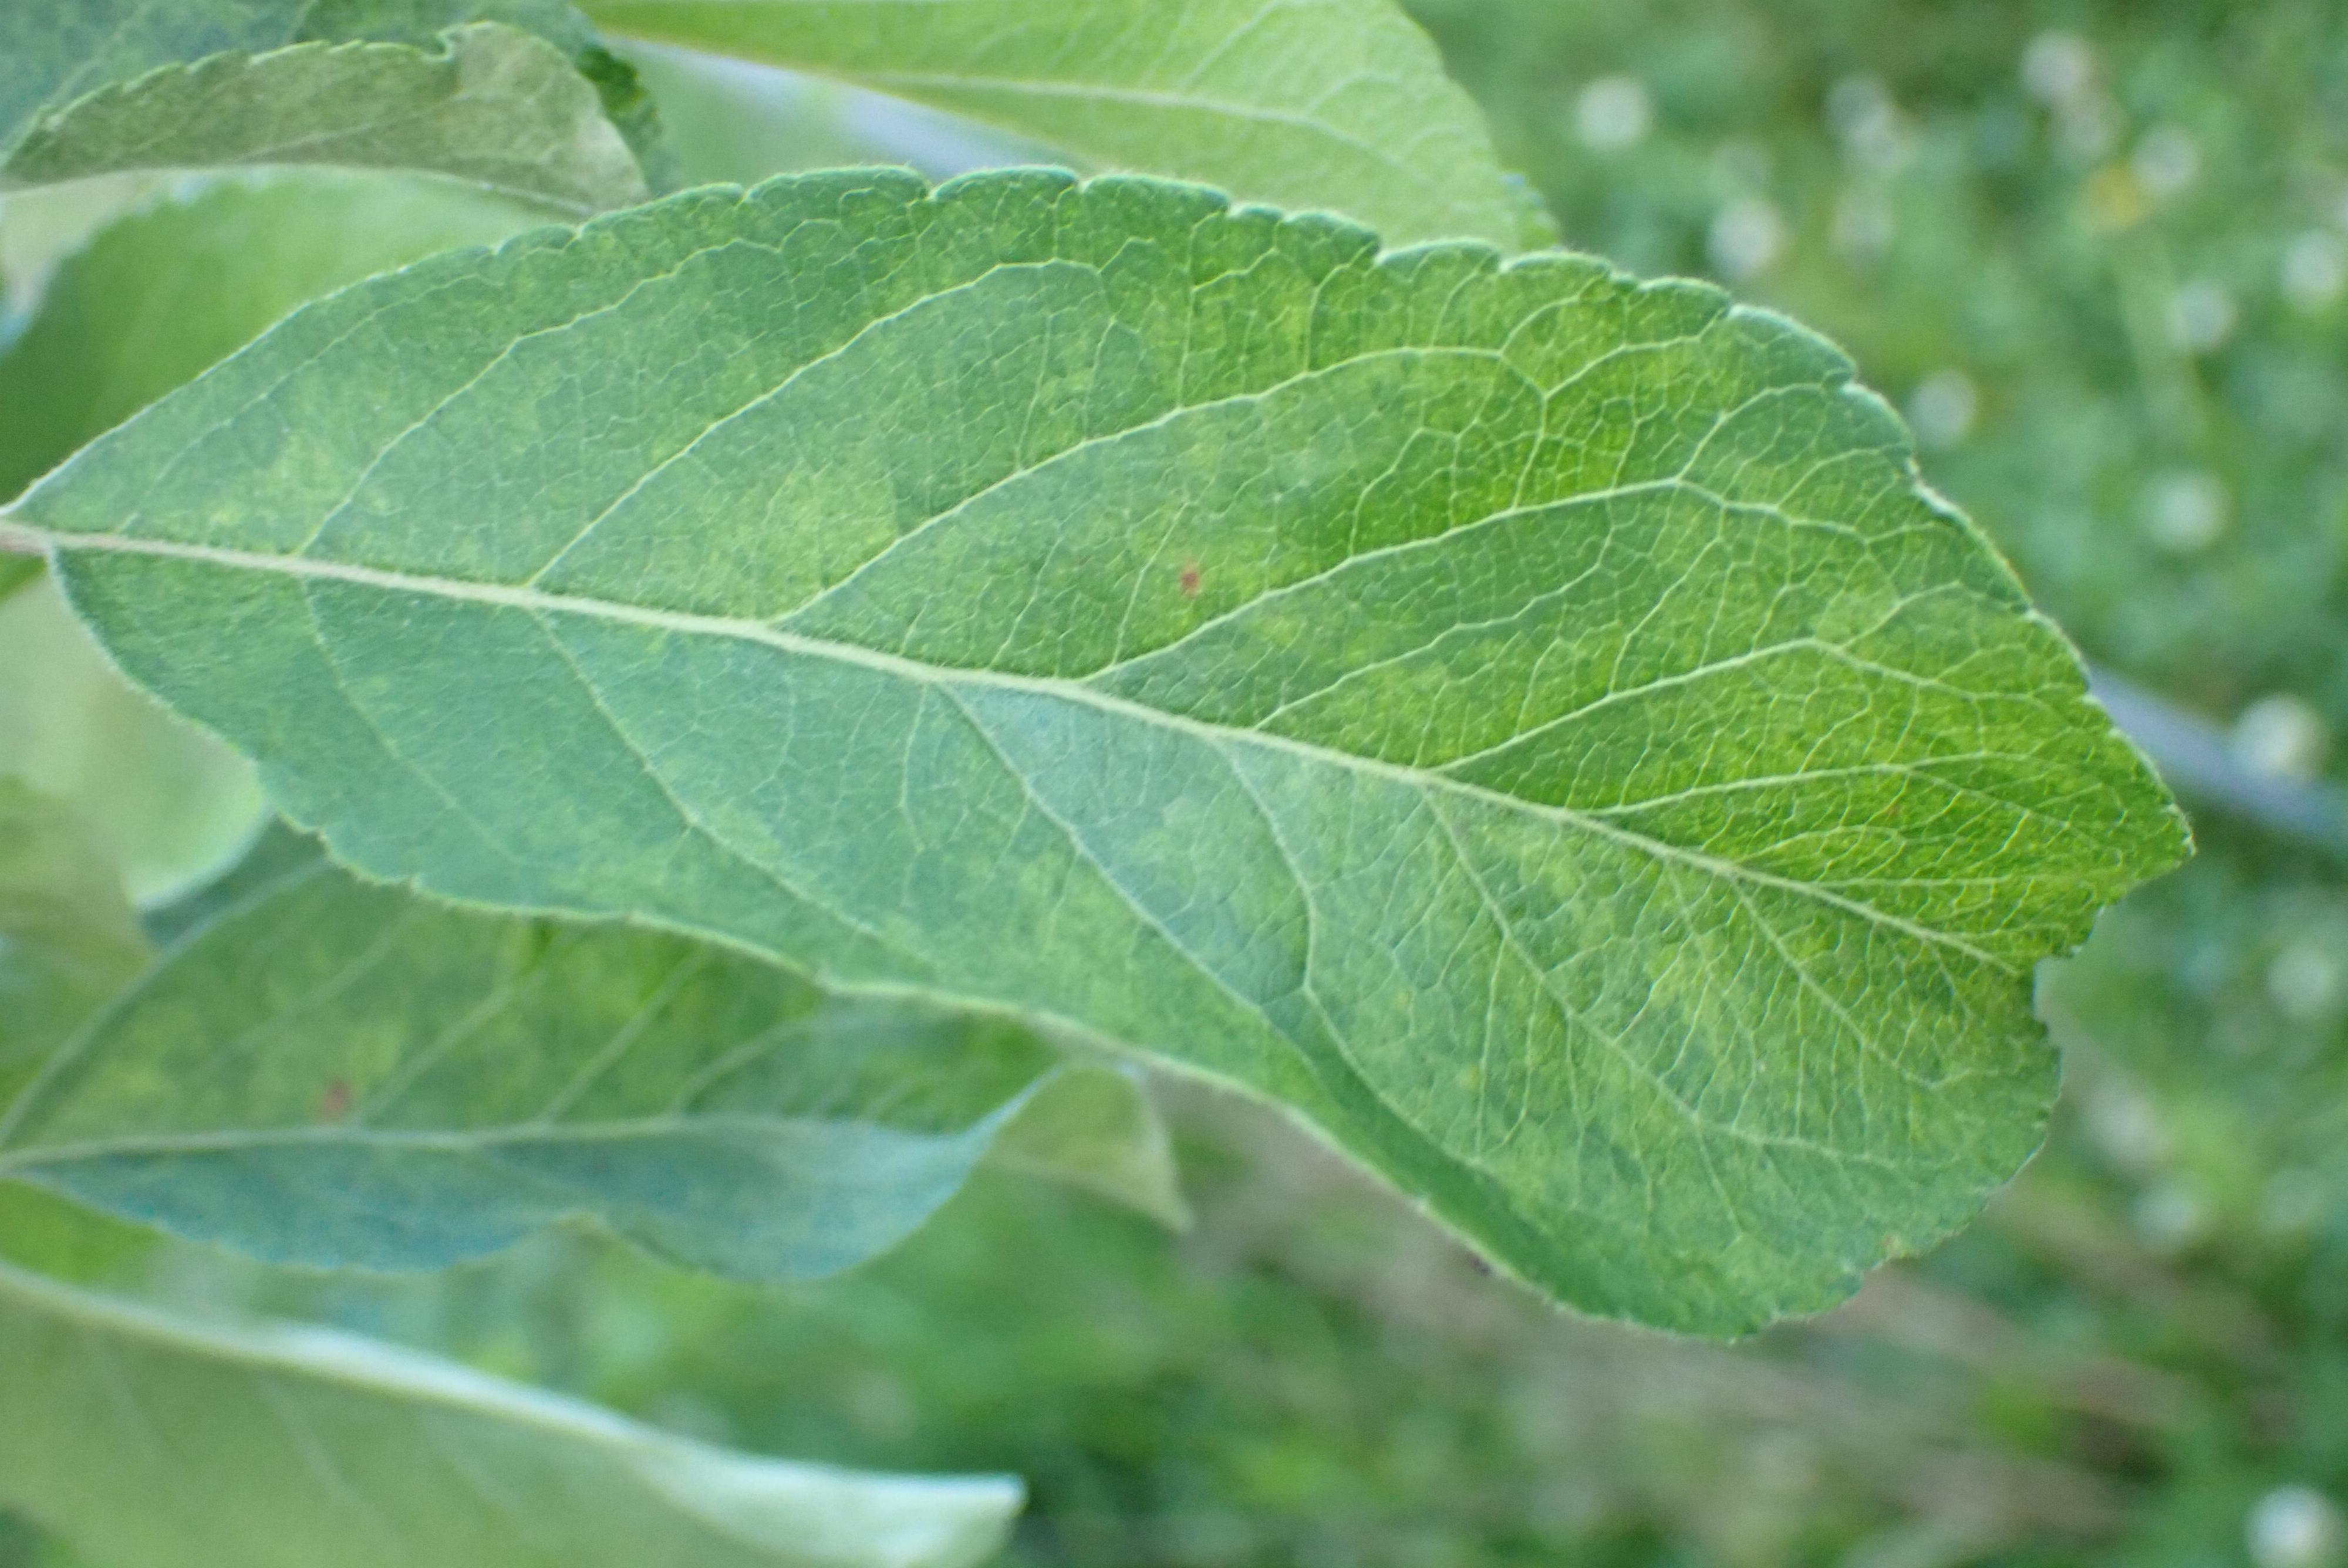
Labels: scab